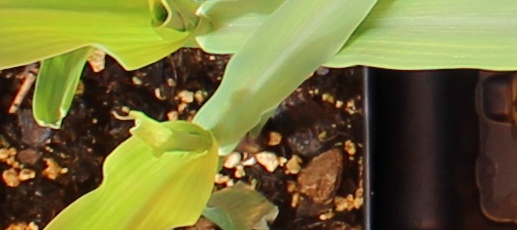
Label: Corn